V-1 flying bomb

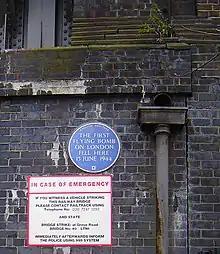
On 13 June 1944, the first V-1 struck London next to the railway bridge on Grove Road, Mile End, which now carries this English Heritage blue plaque. Eight civilians were killed in the blast.

The first complete V-1 airframe was delivered on 30 August 1942, and after the first complete As.109-014 was delivered in September, the first glide test flight was on 28 October 1942 at Peenemünde, from under a Focke-Wulf Fw 200. The first powered trial was on 10 December, launched from beneath an He 111.